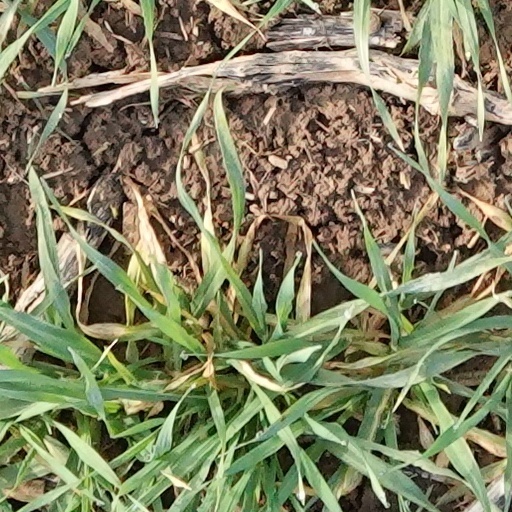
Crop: wheat